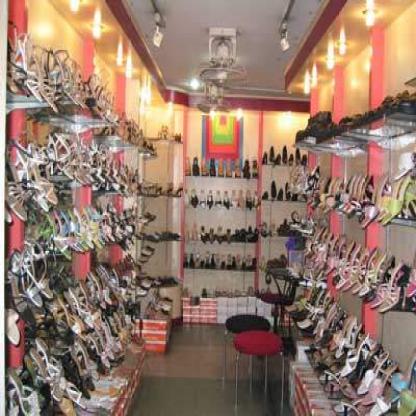
Scene: Indoor